Alexandra Bridge Provincial Park

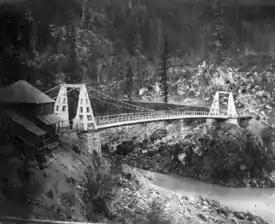
First Alexandra Bridge, 1868. Toll-house at left on west bank.

Abutments were built upon the bedrock. Stretched over the timber towers of the superstructure were steel cables, from which iron rods were attached to the wooden deck. The construction costs, which Trutch financed, were to be recovered by collecting a specified schedule of tolls (pedestrians being free) over a seven-year period. Agreed contract modifications included reducing the width from inside the handrails to inside the curbs, which eliminated the sidewalks.